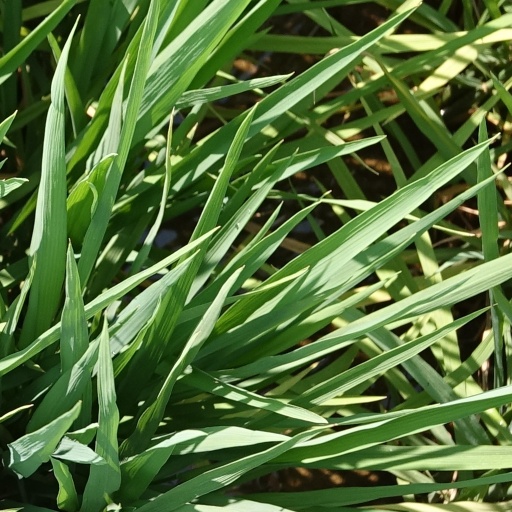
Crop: rice